Aquaman: Battle for Atlantis

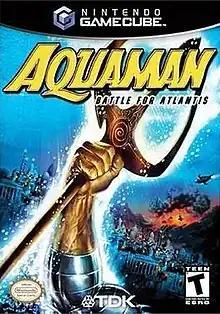

Aquaman: Battle for Atlantis is a 2003 action-adventure video game for the Xbox and GameCube systems. Developed by Lucky Chicken Games and published by TDK, it is based on Peter David's controversial interpretation of the DC Comics character Aquaman. It was released exclusively in North America on July 30, 2003, and received generally unfavorable reviews.